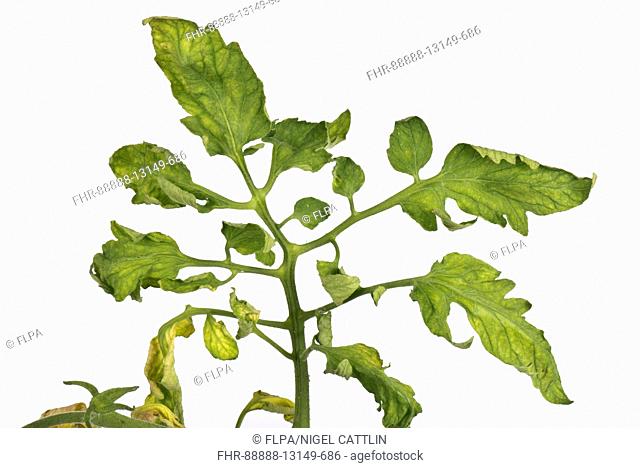
Plant: Tomato
Disease: tomato mosaic virus